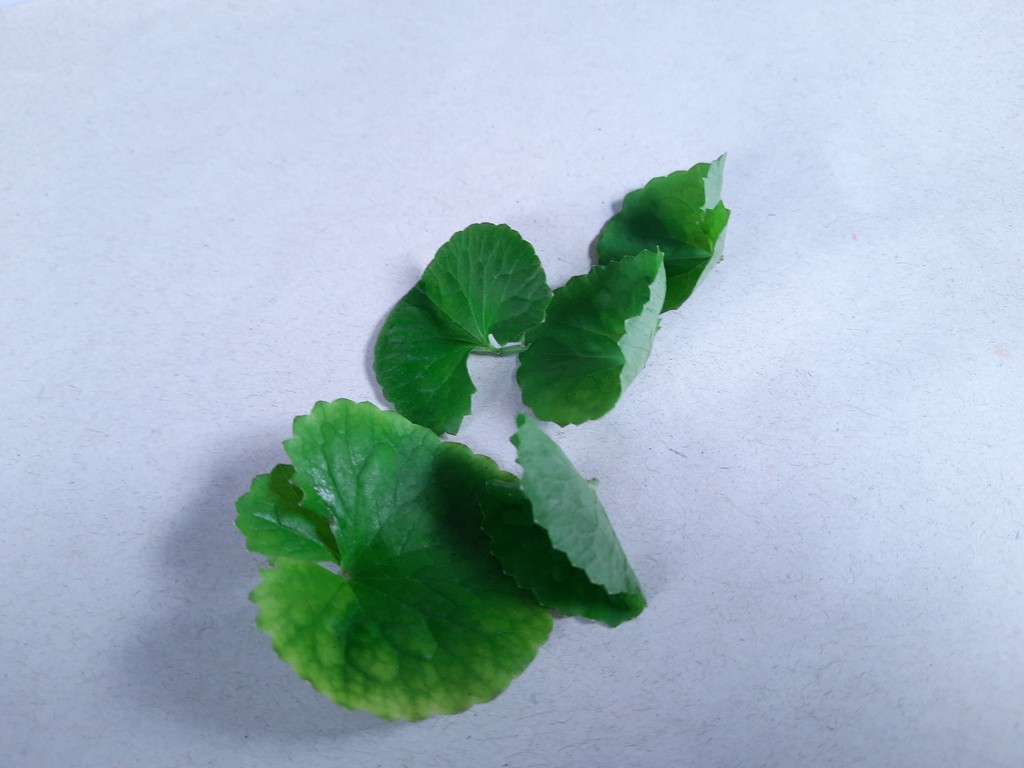
Label: Healthy